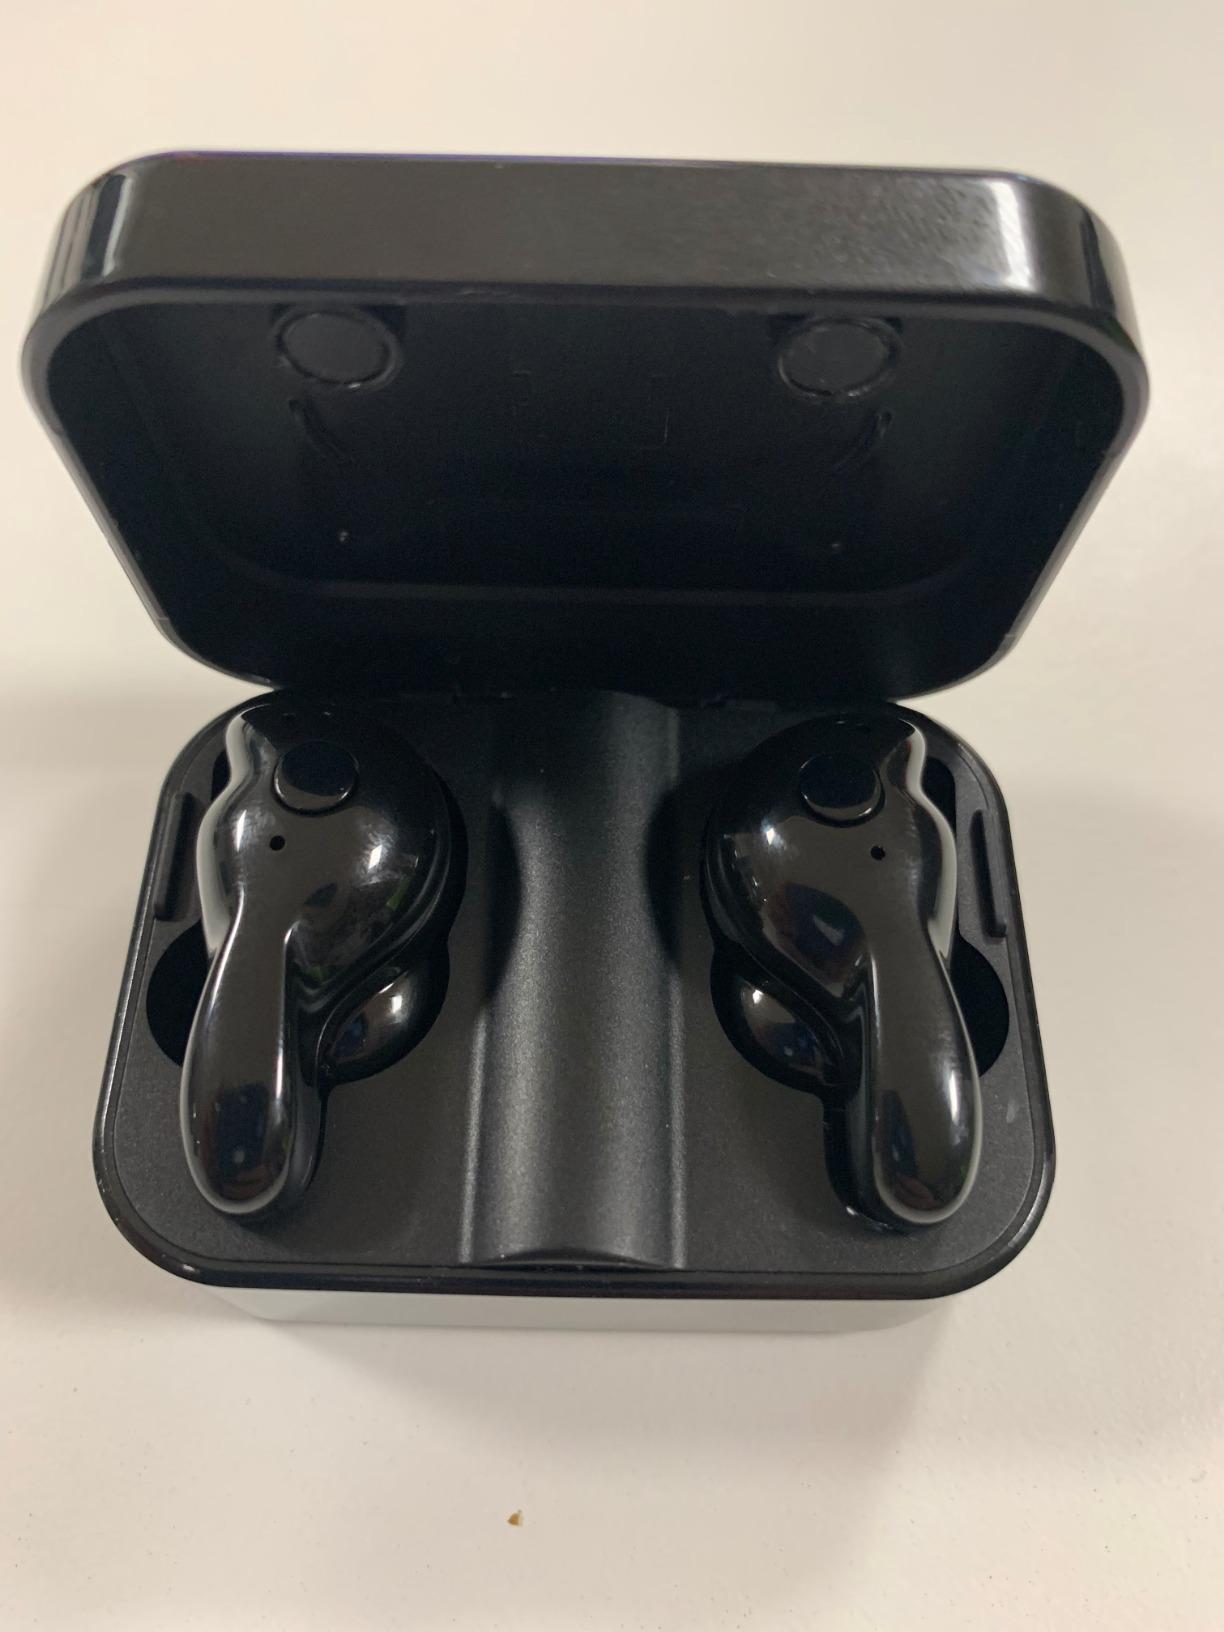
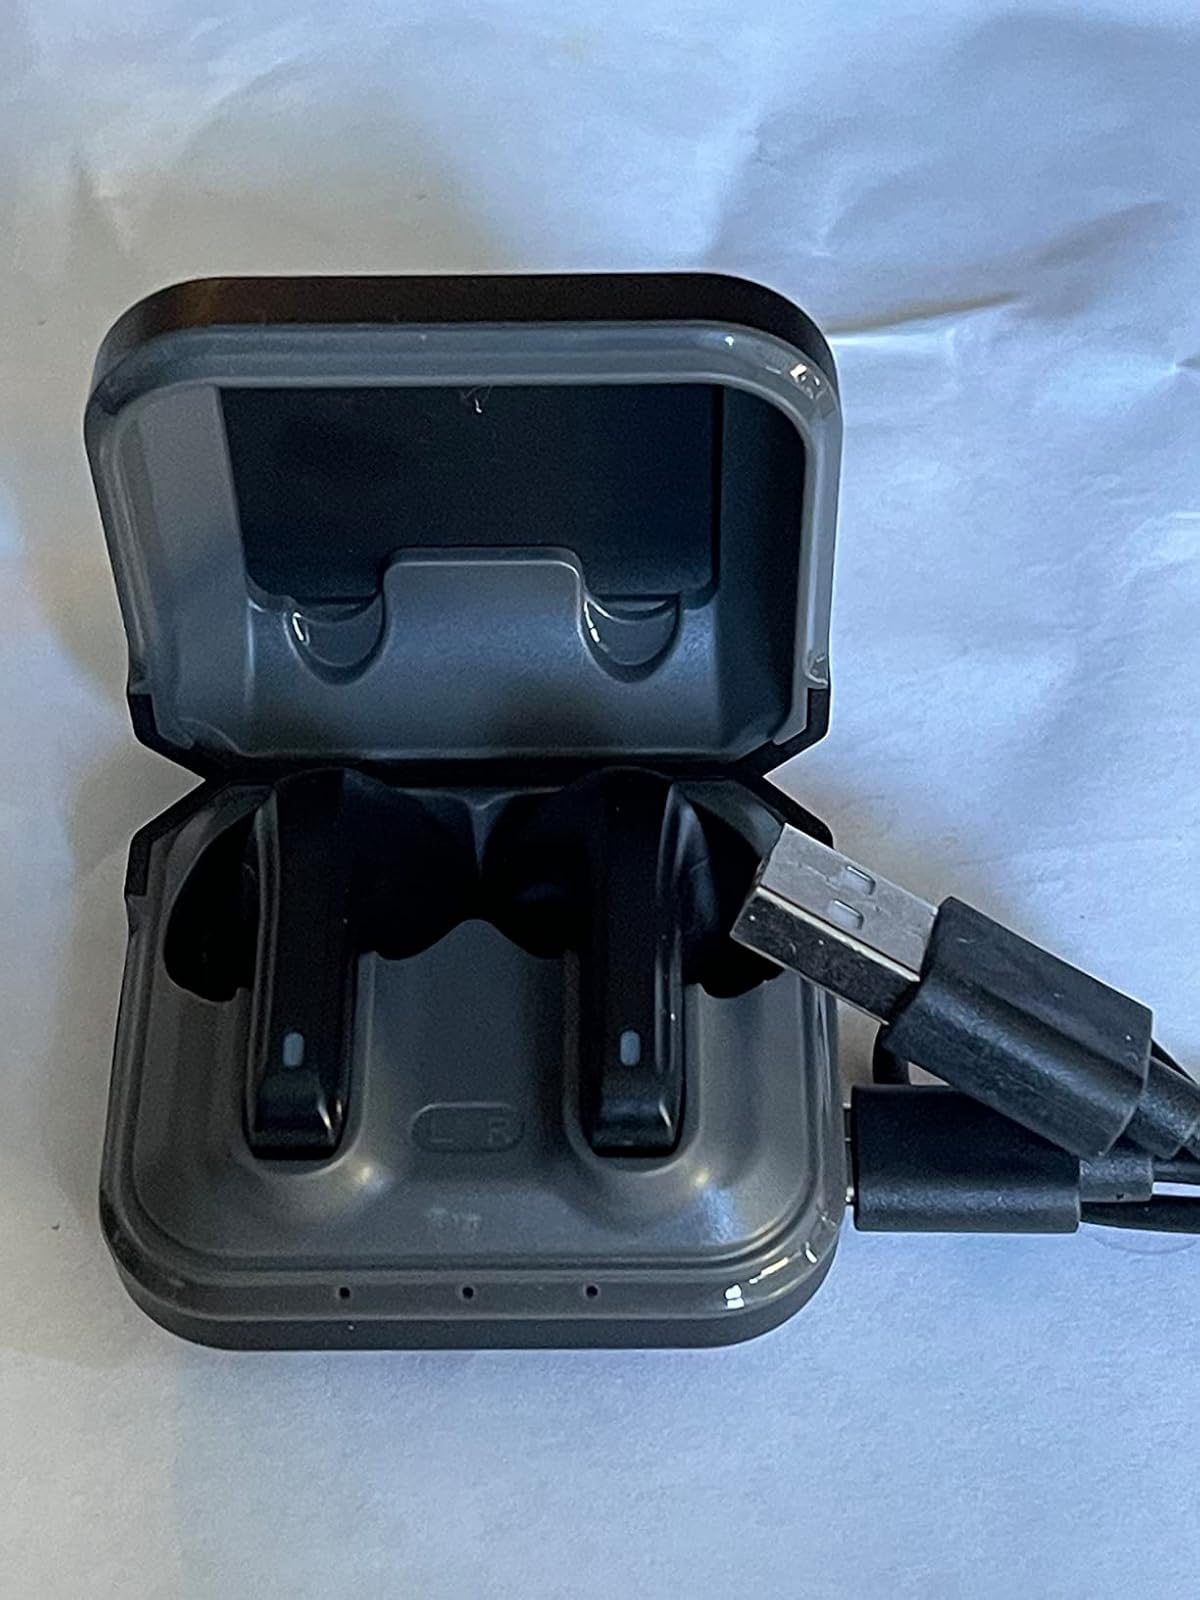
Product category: earbuds
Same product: no